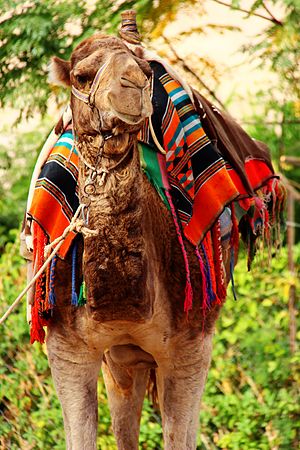
Husdyr
Dromedaren anvendes som lastdyr.
Husdyr er dyr, der igennem generationer har tilpasset sig mennesker.